List of The Spectacular Spider-Man characters

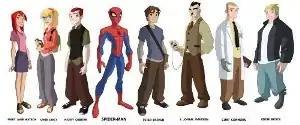
Character designs for some of the main characters in "The Spectacular Spider-Man". Left to right: Mary Jane Watson, Gwen Stacy, Harry Osborn, Spider-Man, Peter Parker, J. Jonah Jameson, Dr. Curt Connors and Eddie Brock.

The animated television series "The Spectacular Spider-Man" features an extensive cast of characters originally created by Stan Lee, Steve Ditko and other comic book creators. Greg Weisman and Victor Cook and the rest of the crew redesigned these classic characters in the series to be more modern but remain faithful to its characters in the comics. Most of these characters are based on the characters in the original mainstream universe but there have been characters that have been introduced from the Ultimate Marvel universe such as Kenny Kong and characters from Sam Raimi's film series such as Bernard Houseman as well. The majority of the villains that have debuted in the show have started out as supporting characters before becoming villains. The character's portrayals in the shows have mainly gained positive reviews from TV critics.